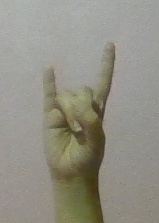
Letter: la